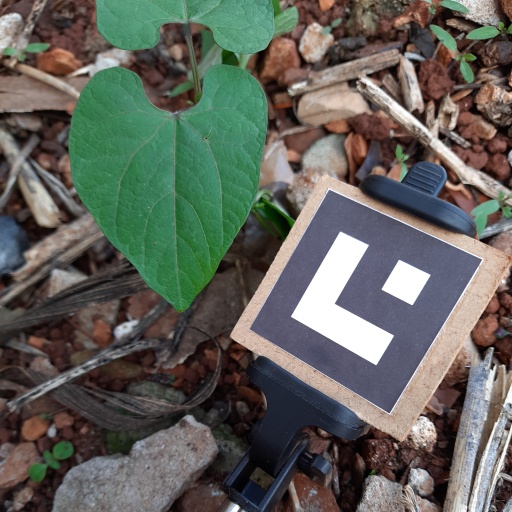
Observations: flat surface, no eating holes, under cloudy sky